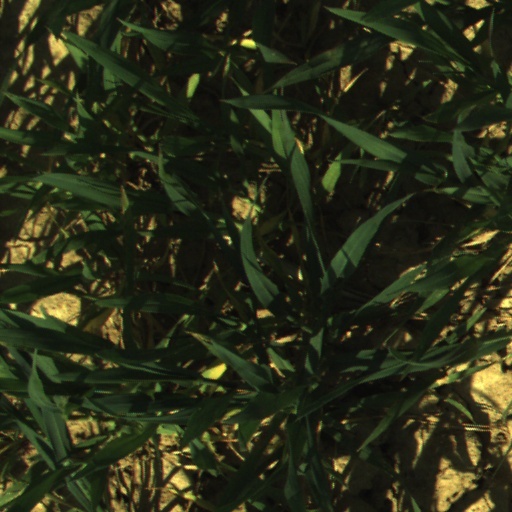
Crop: wheat